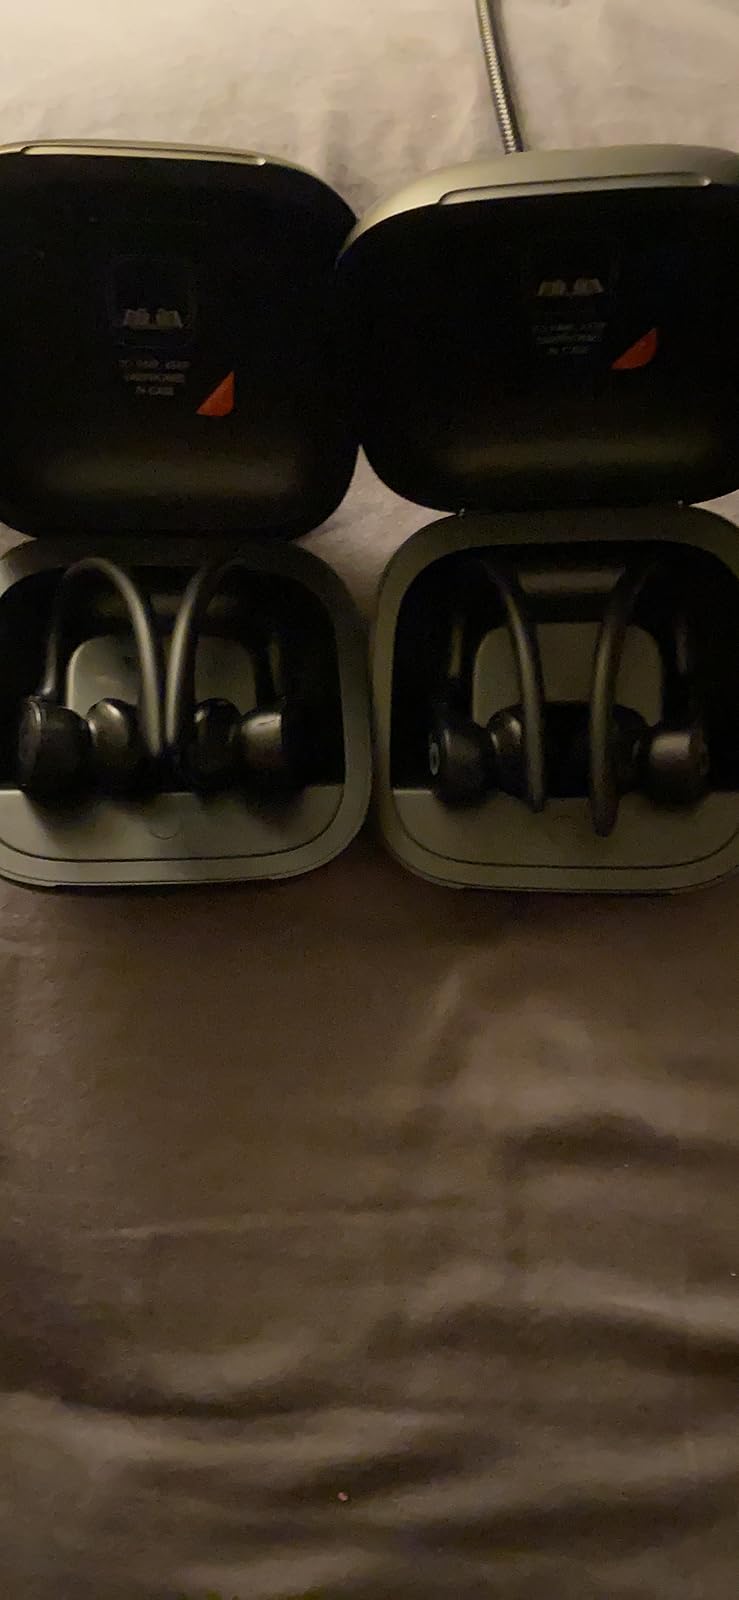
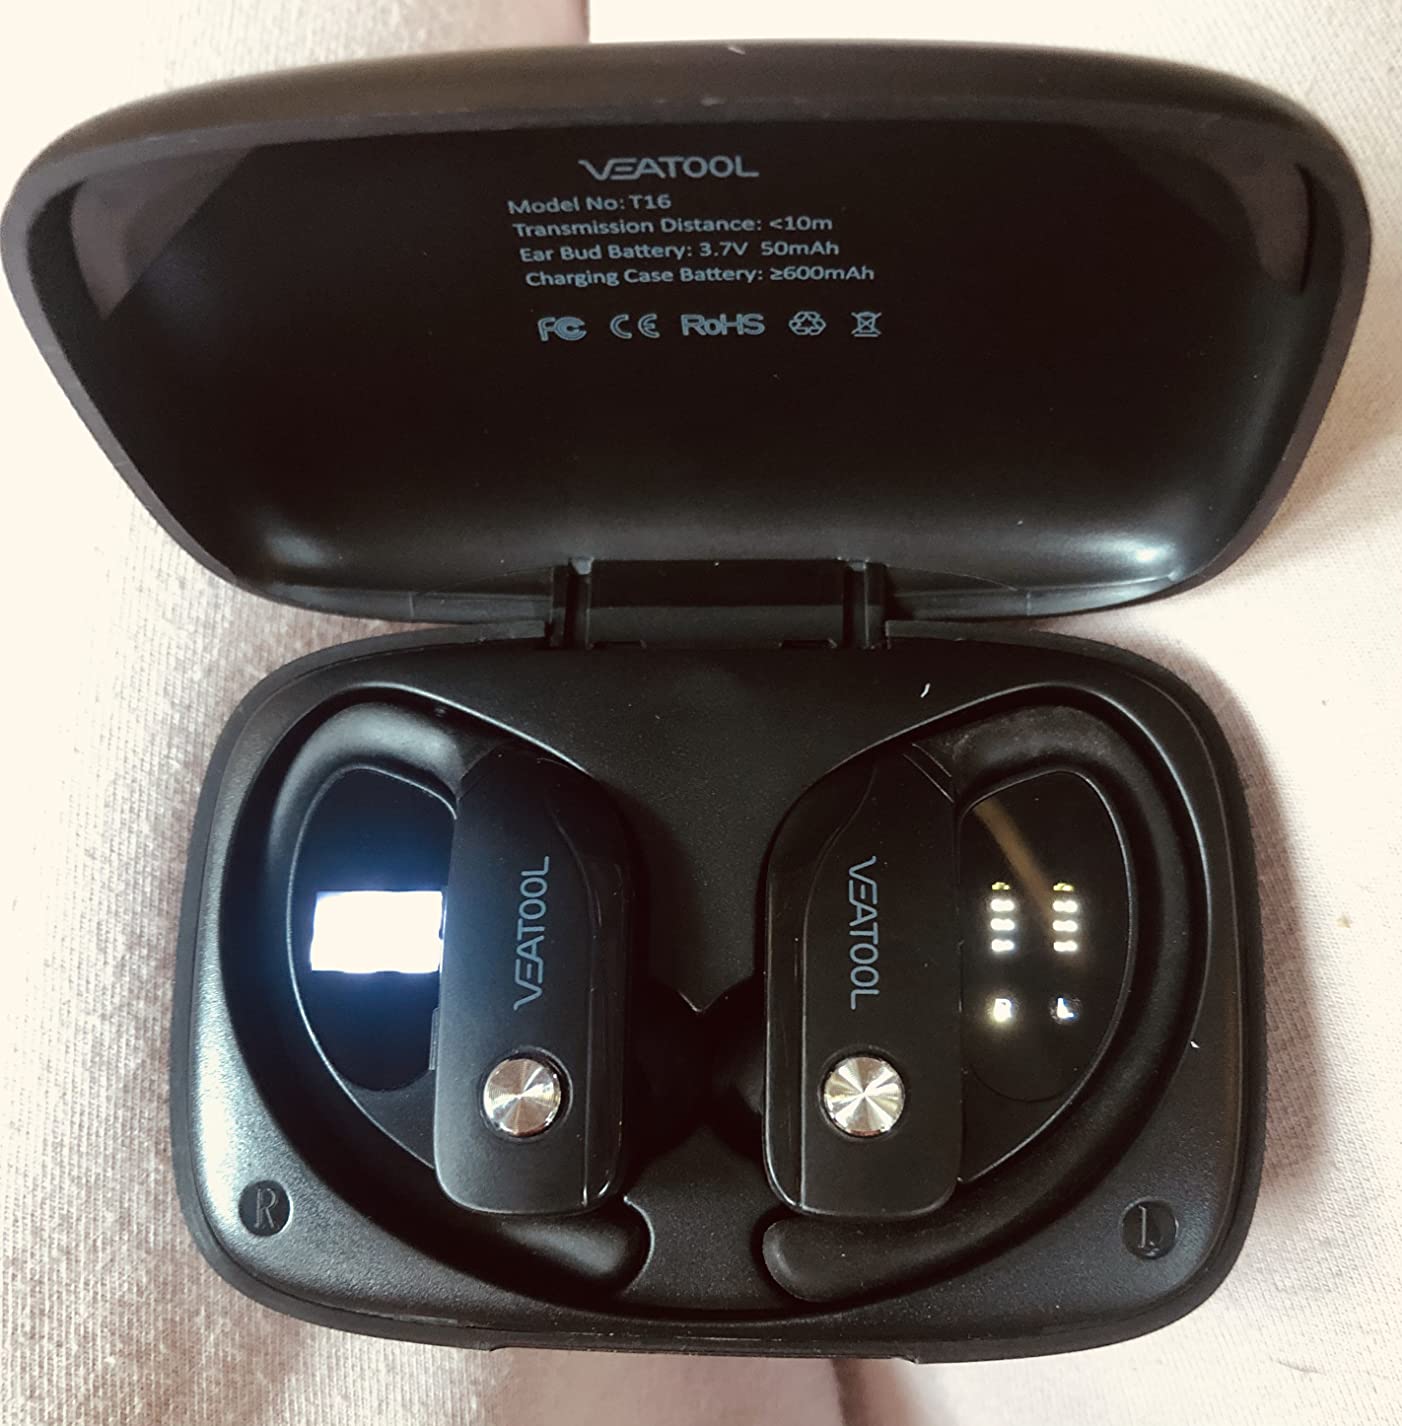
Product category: earbuds
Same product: no